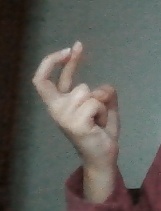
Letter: zay